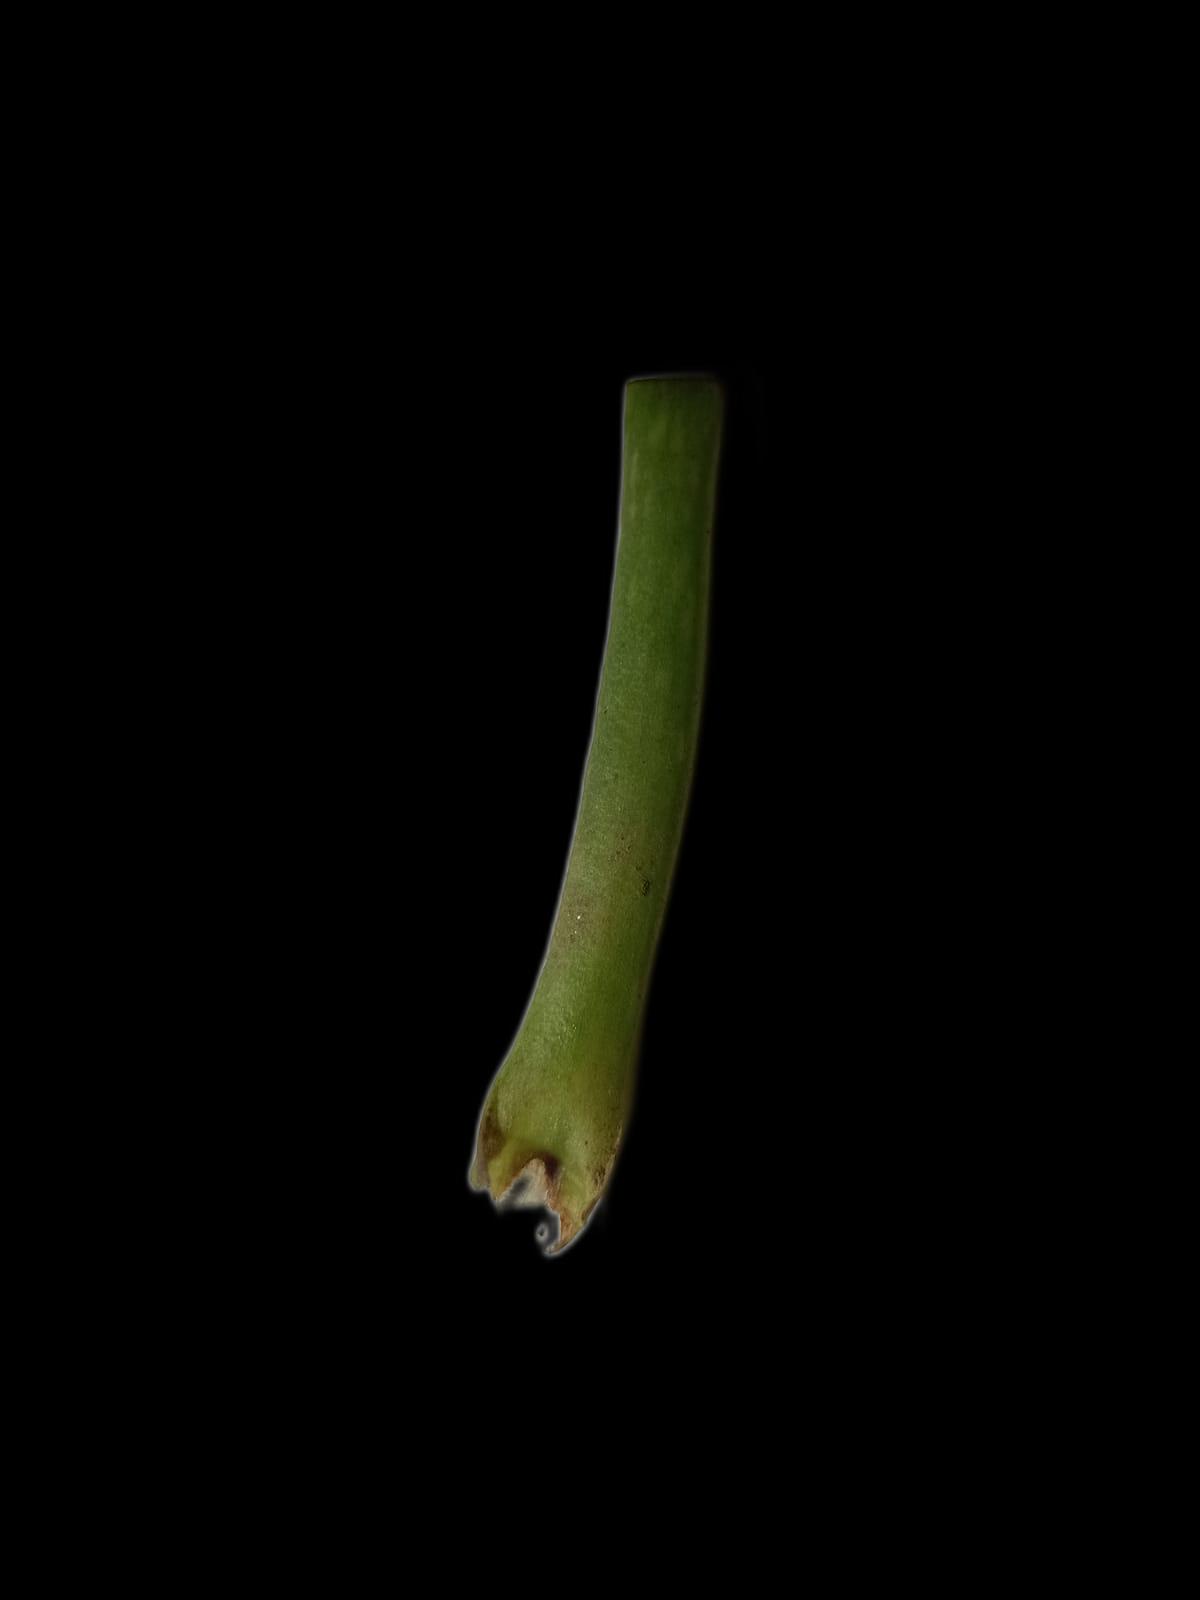
Plant: Aloe Vera